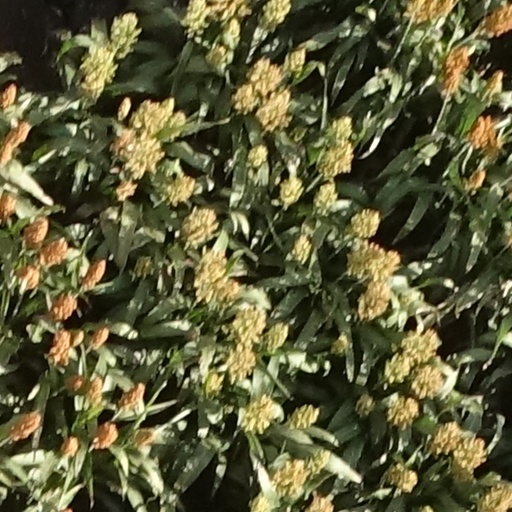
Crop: sorghum